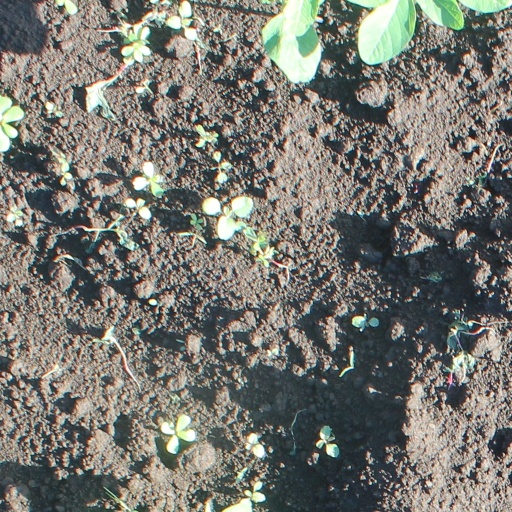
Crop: soybean